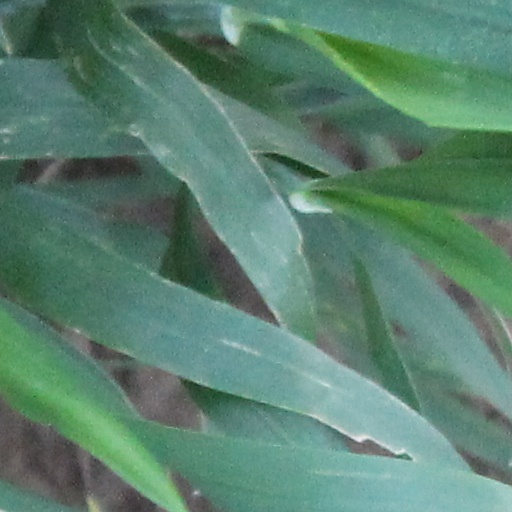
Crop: wheat